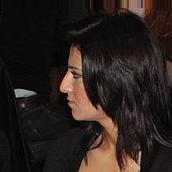
Age: 23